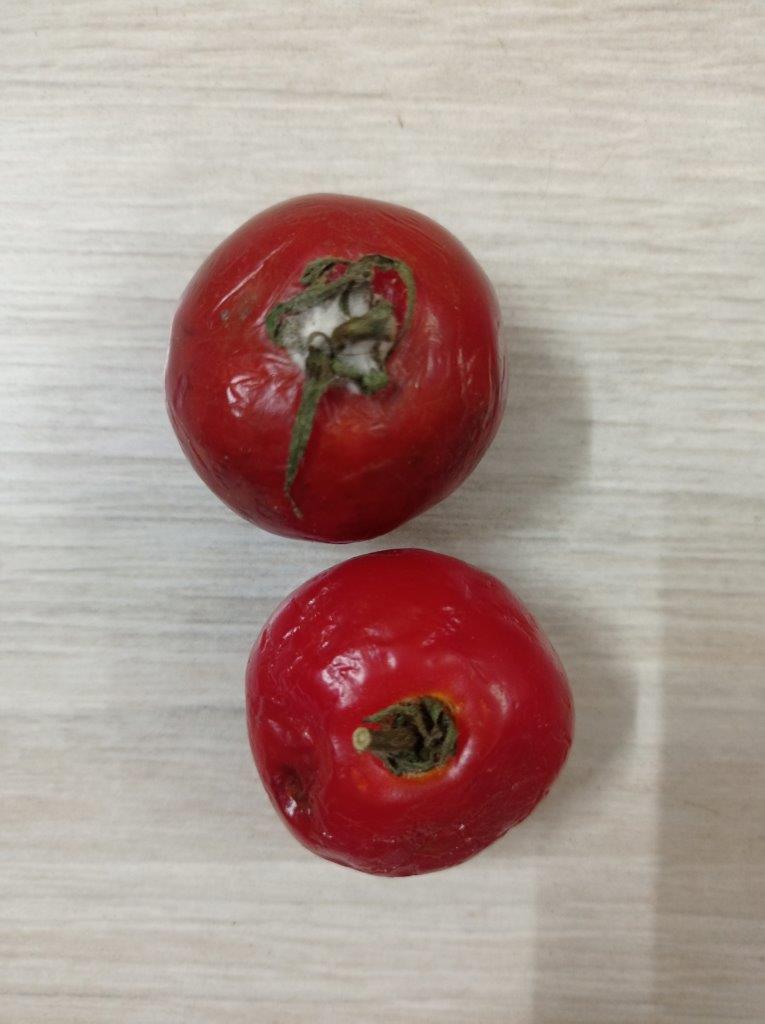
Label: Rotten